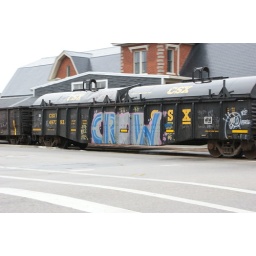
Downtown Fayetteville...caught the train going by at a red light and pulled my camera out...spur of the moment.